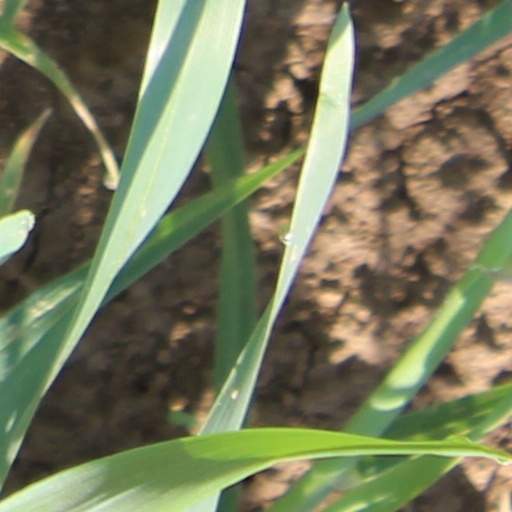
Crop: wheat